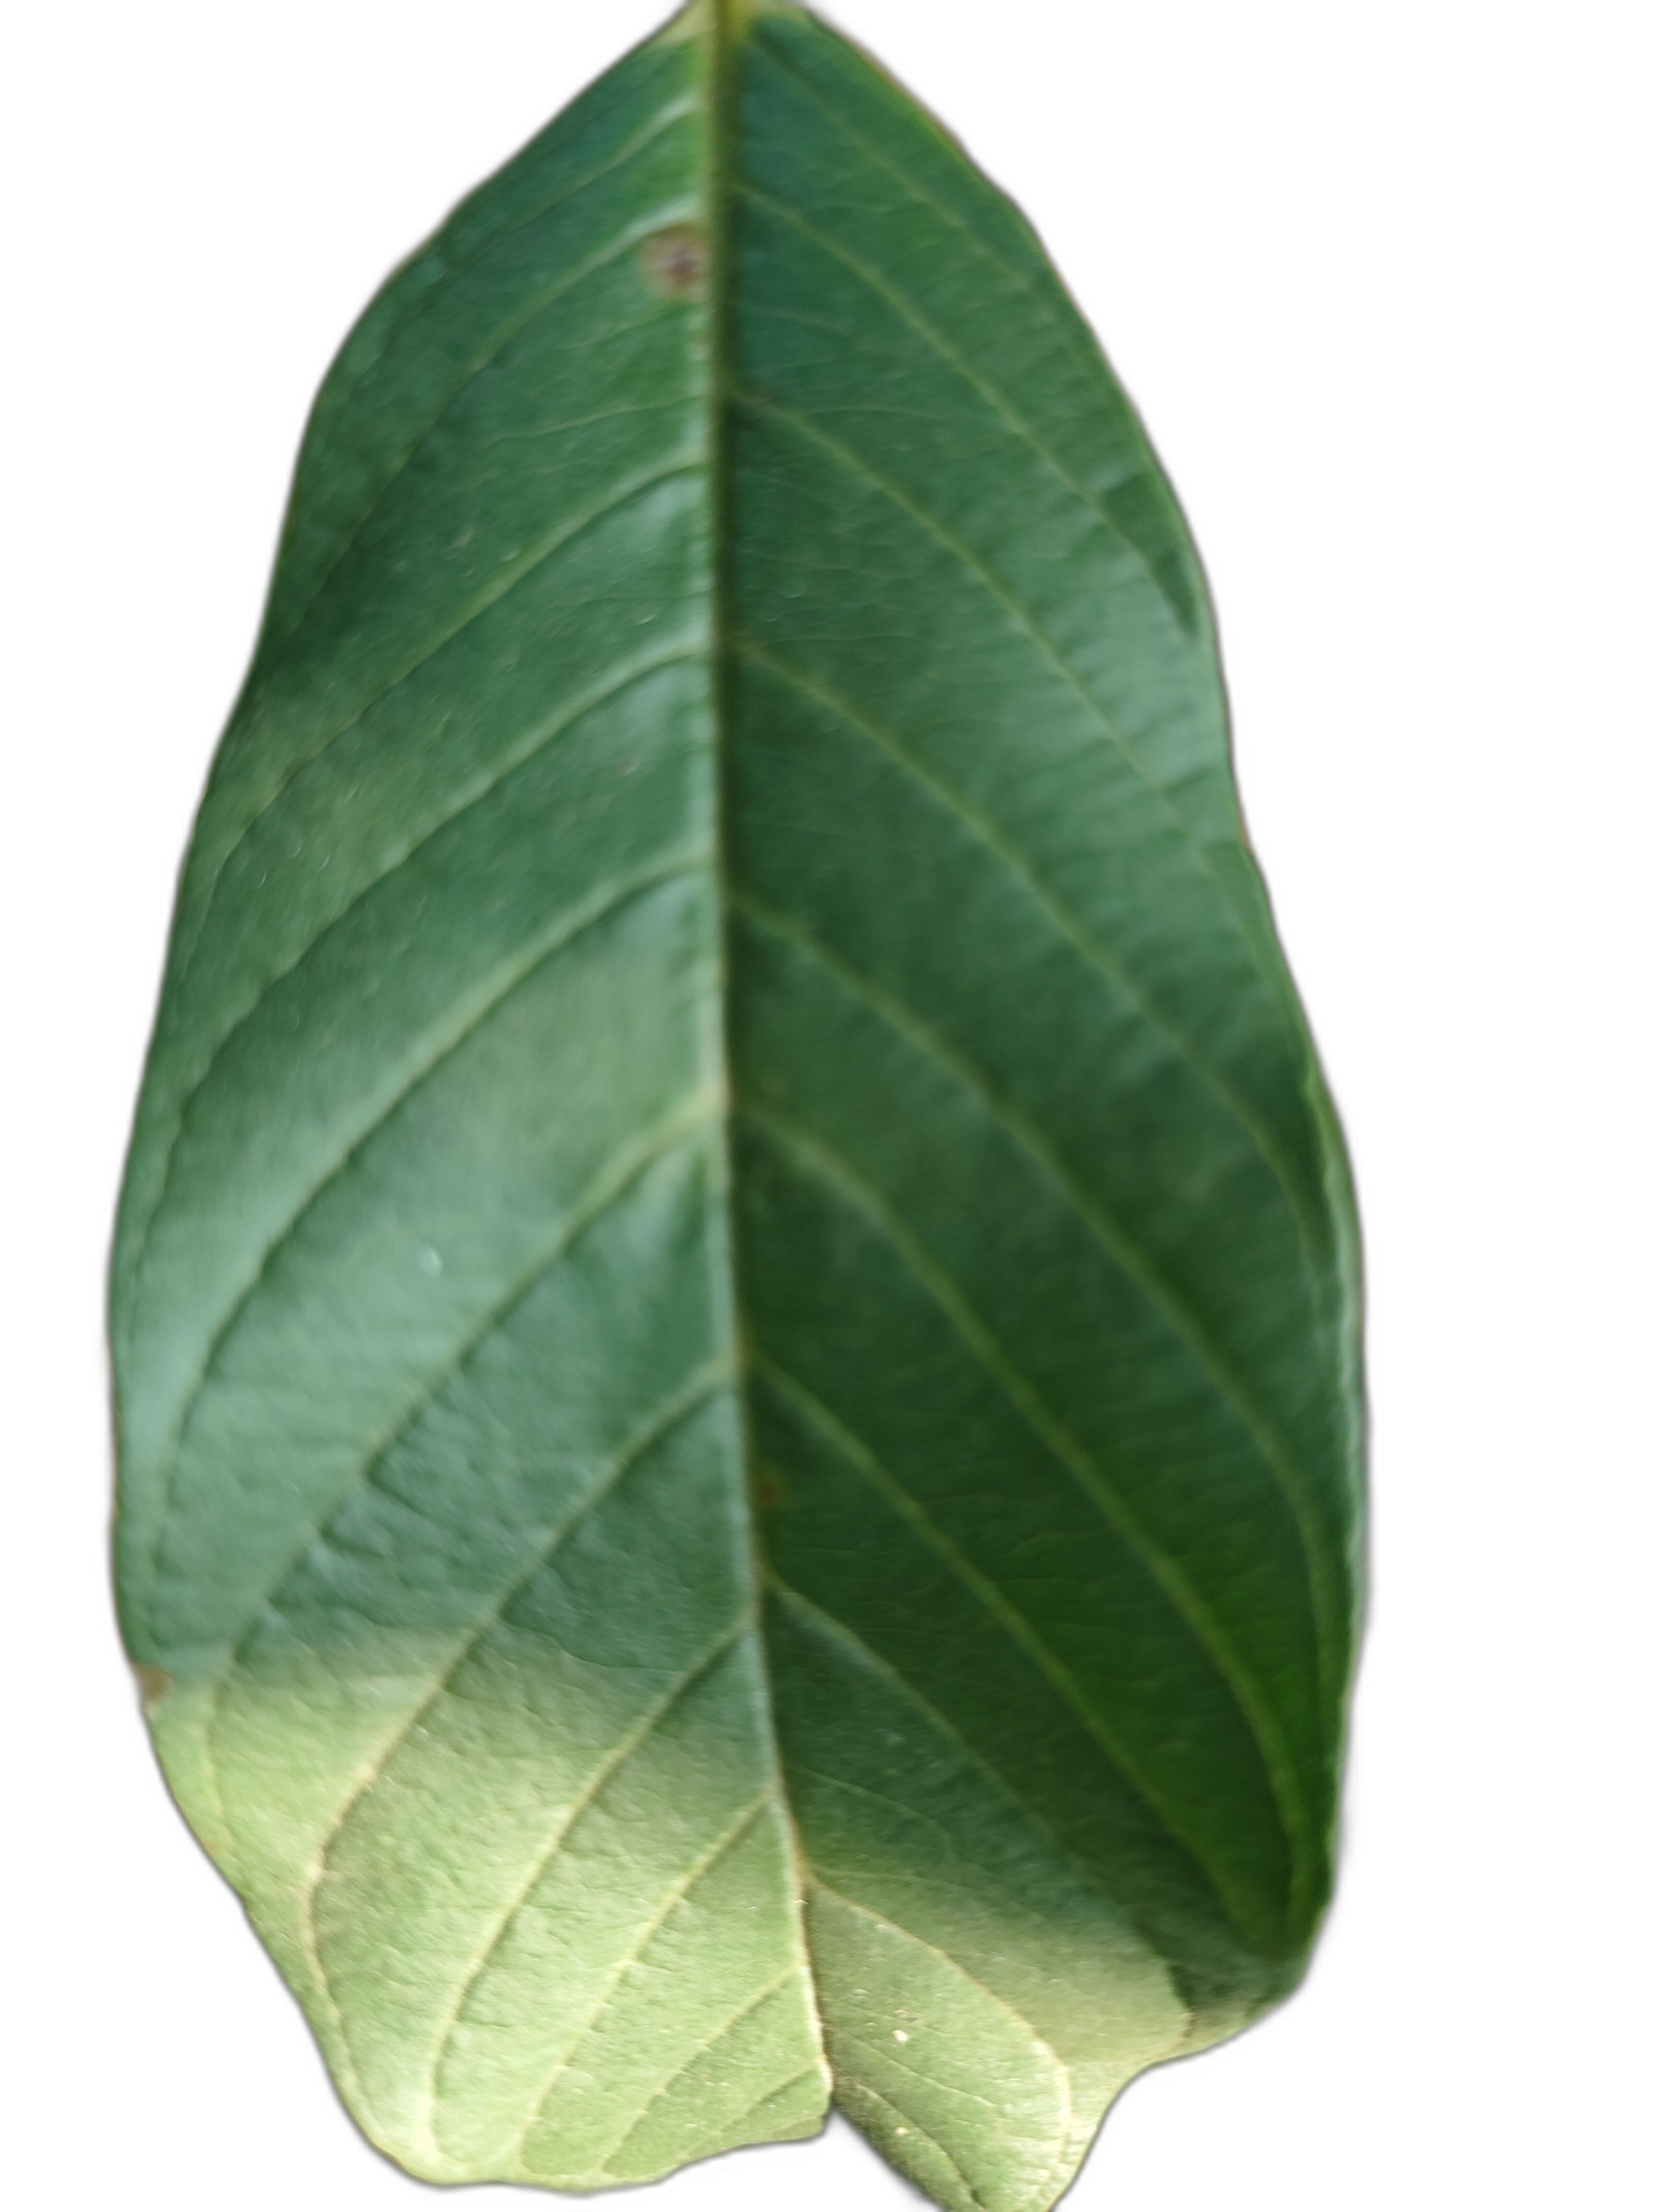
Plant part: leaf
Disease: Healthy